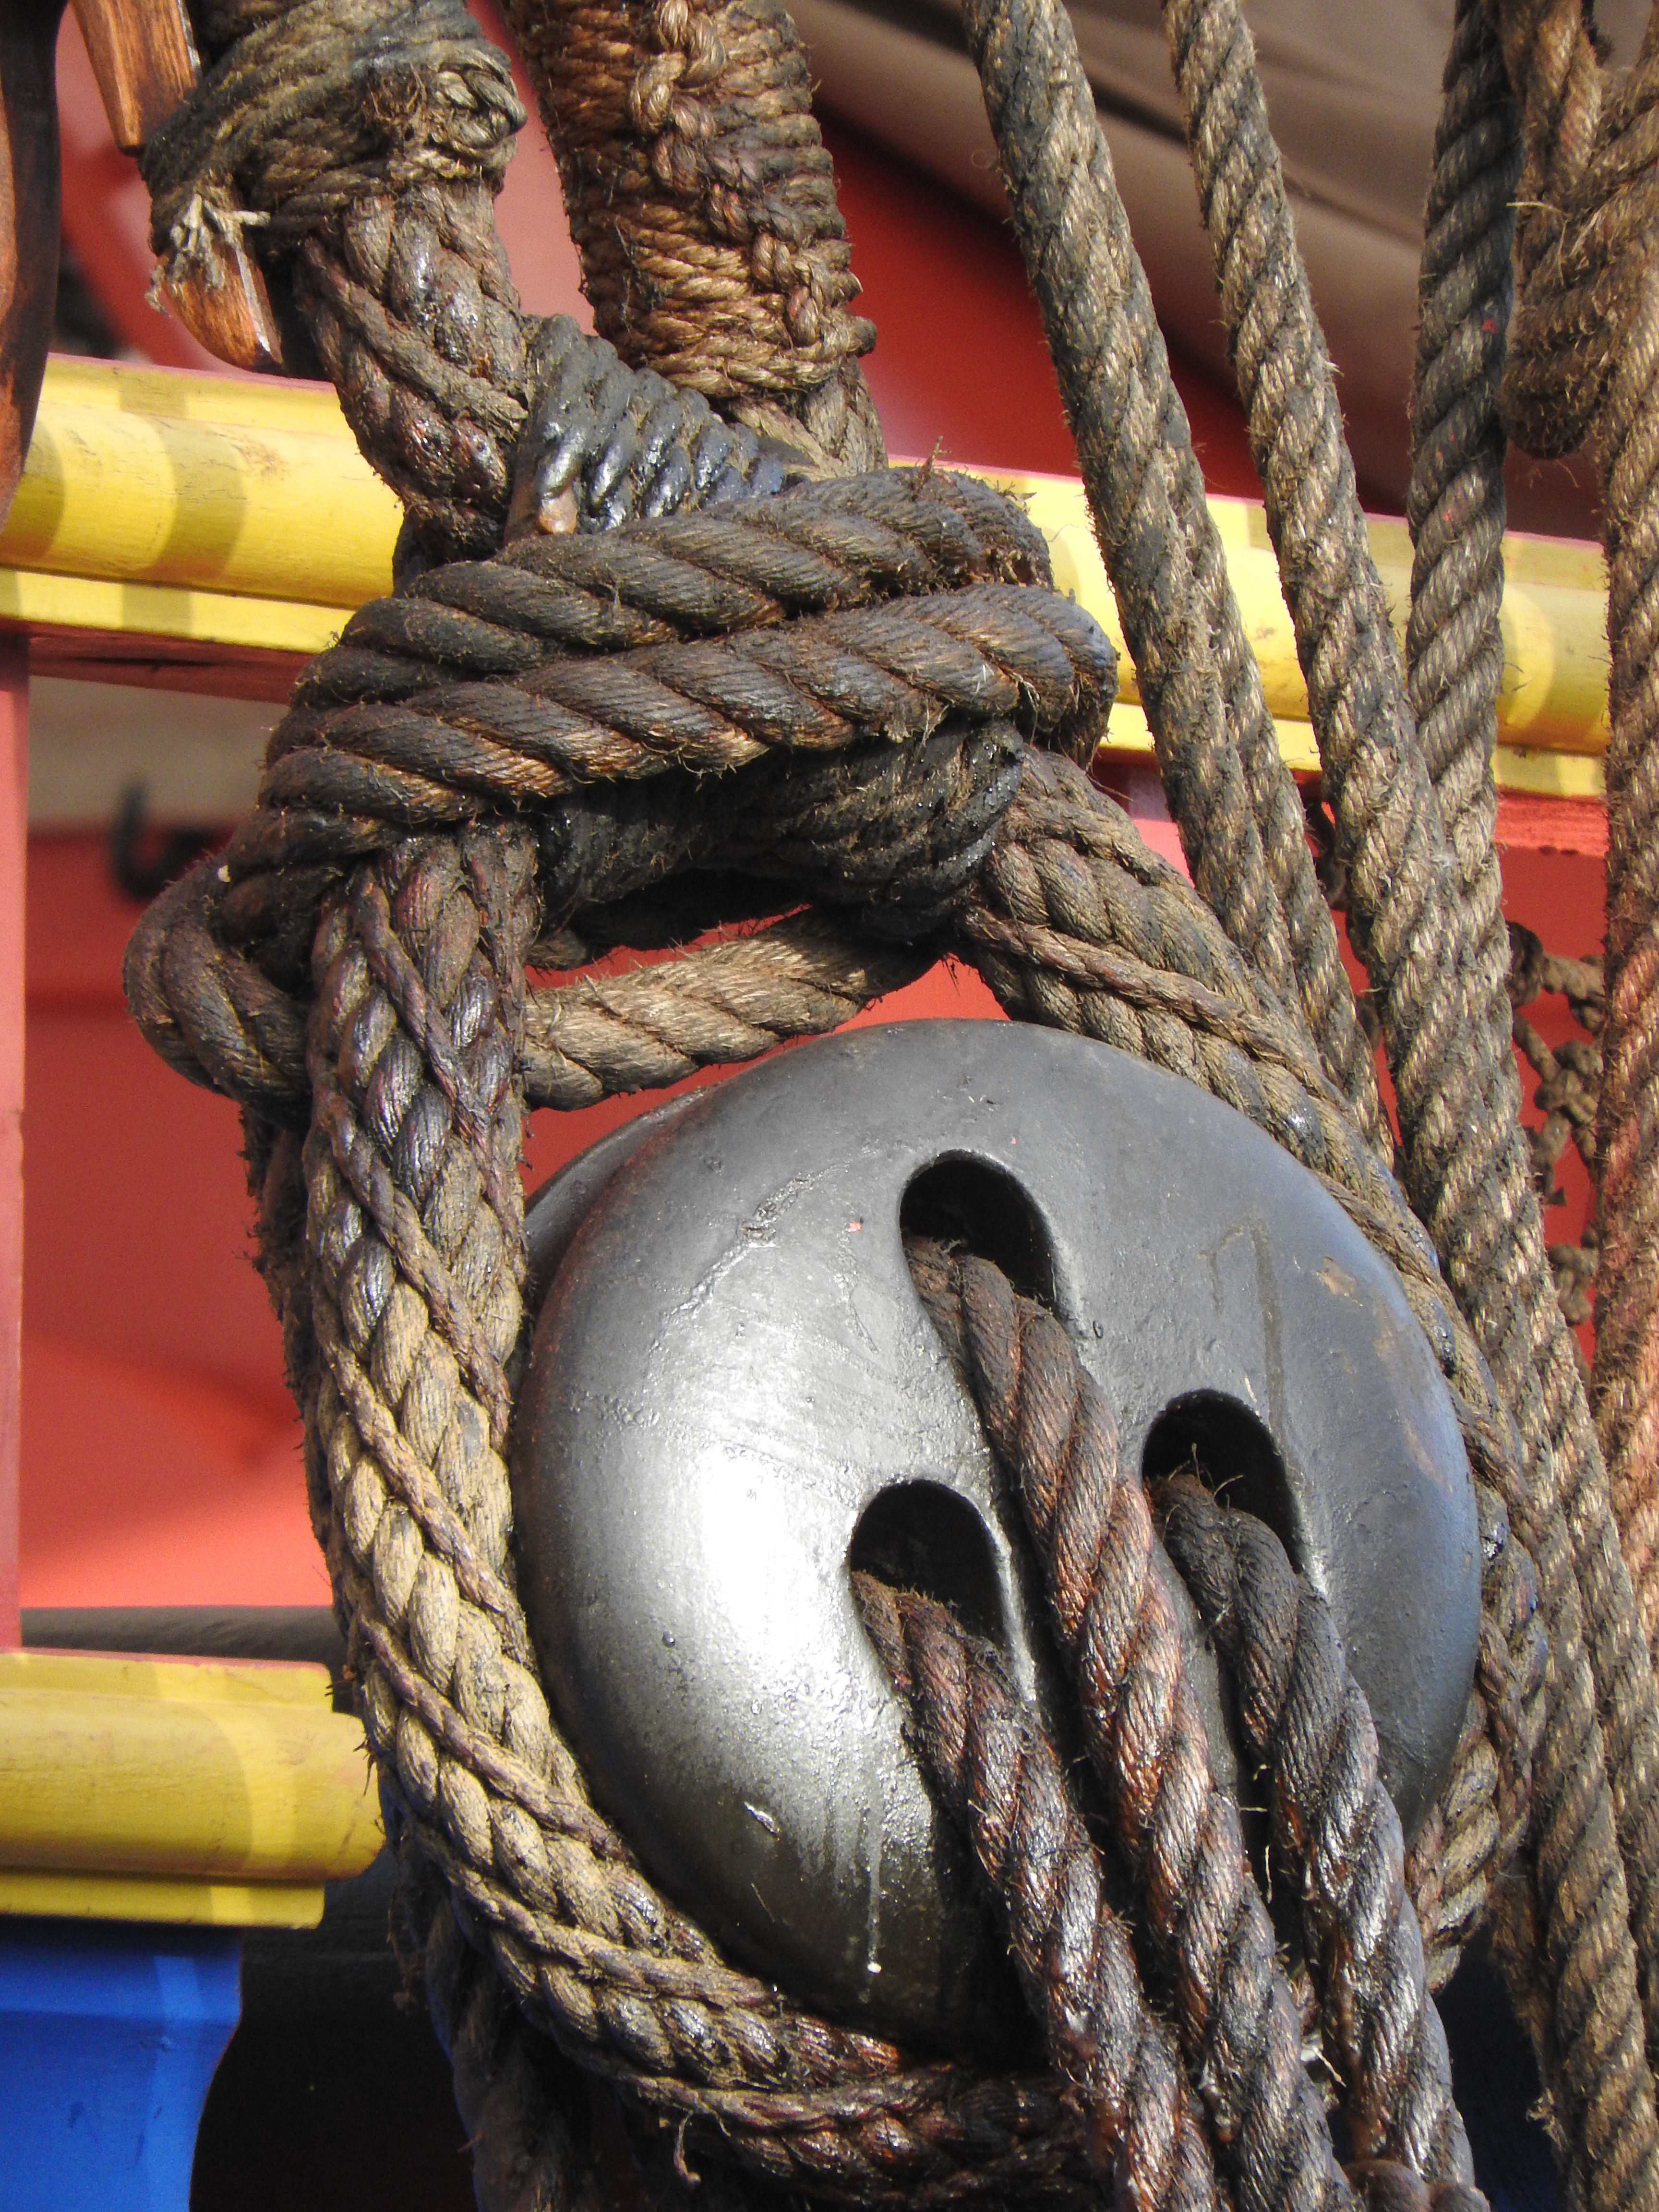
rope, wood, monument, statue, sculpture, art, temple, snake, carving, hermione, rochefort, serpent, cordage, poulie